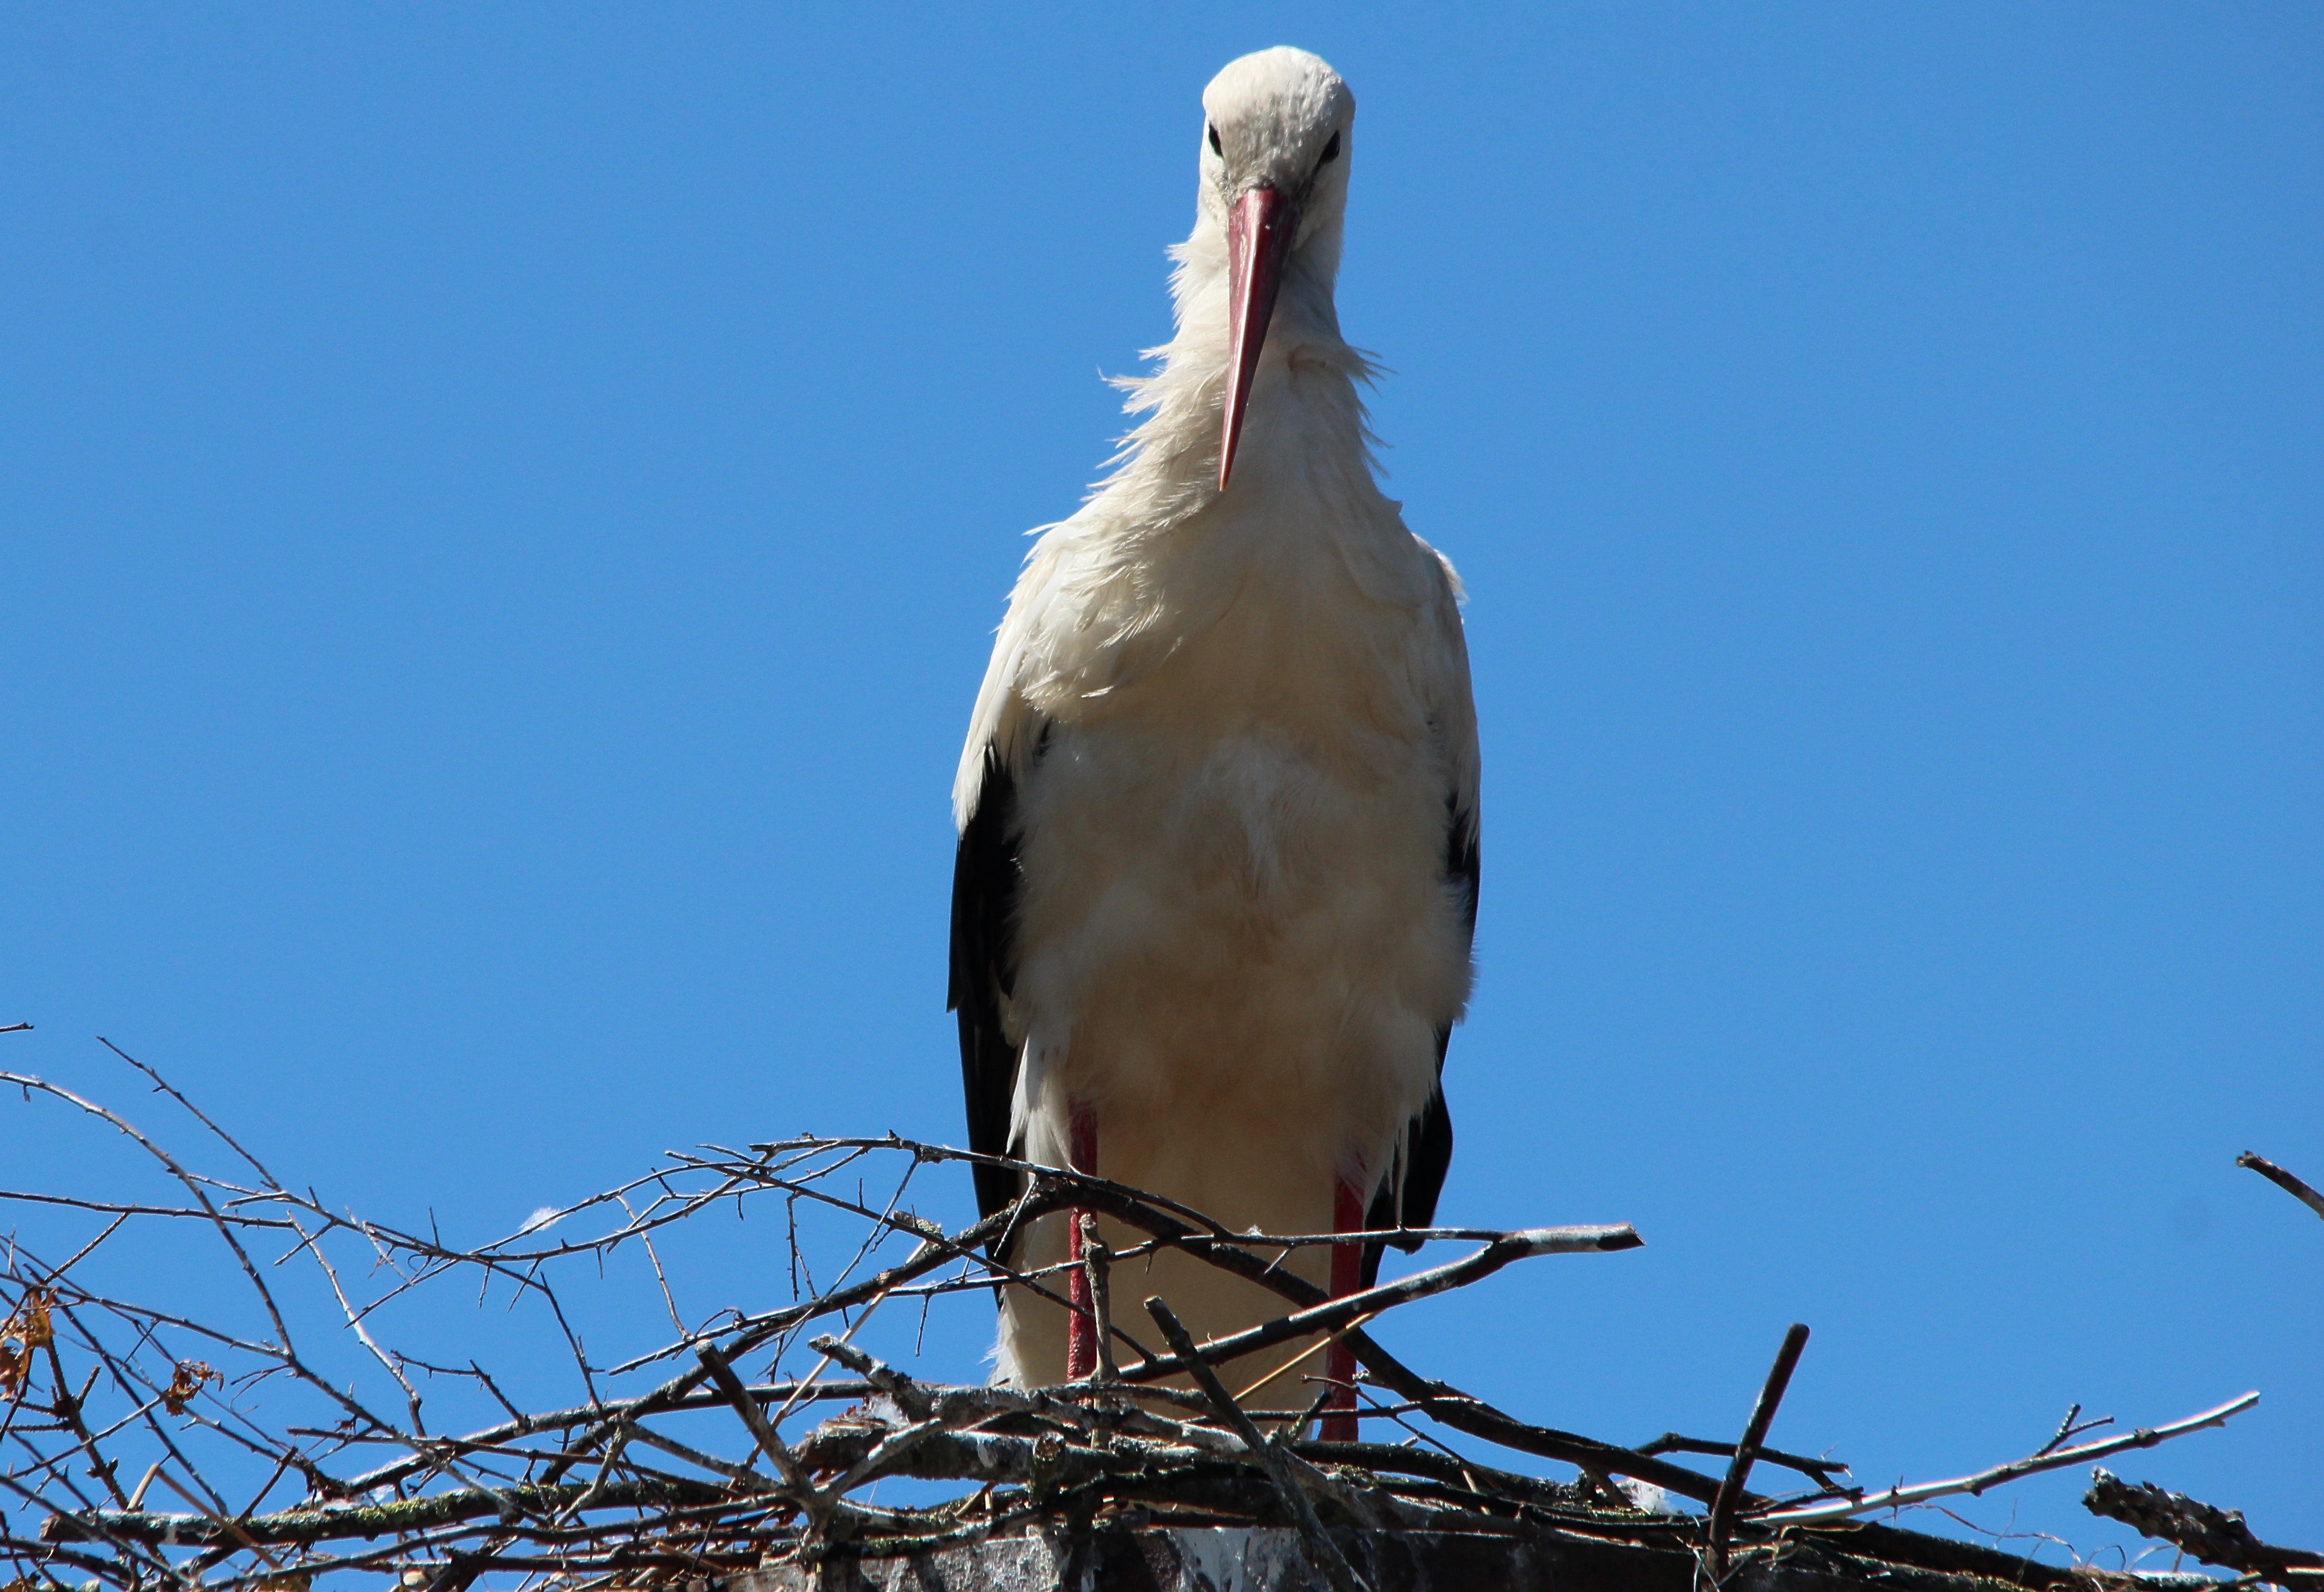
bird, wing, beak, fauna, stork, animals, vertebrate, bill, white stork, storks, rattle stork, ciconia ciconia, mountain husen, stork village, ciconiiformes